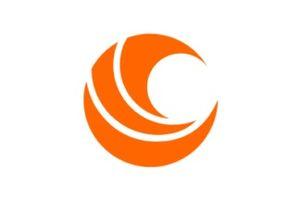
Miyada est un village du district de Kamiina, dans la préfecture de Nagano au Japon.